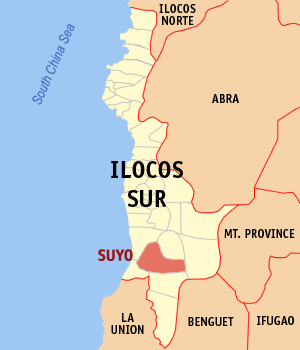
Suyo est une municipalité de 4ᵉ classe située dans la province d'Ilocos Sur aux Philippines. Selon le recensement de 2010 elle est peuplée de 10 622 habitants.